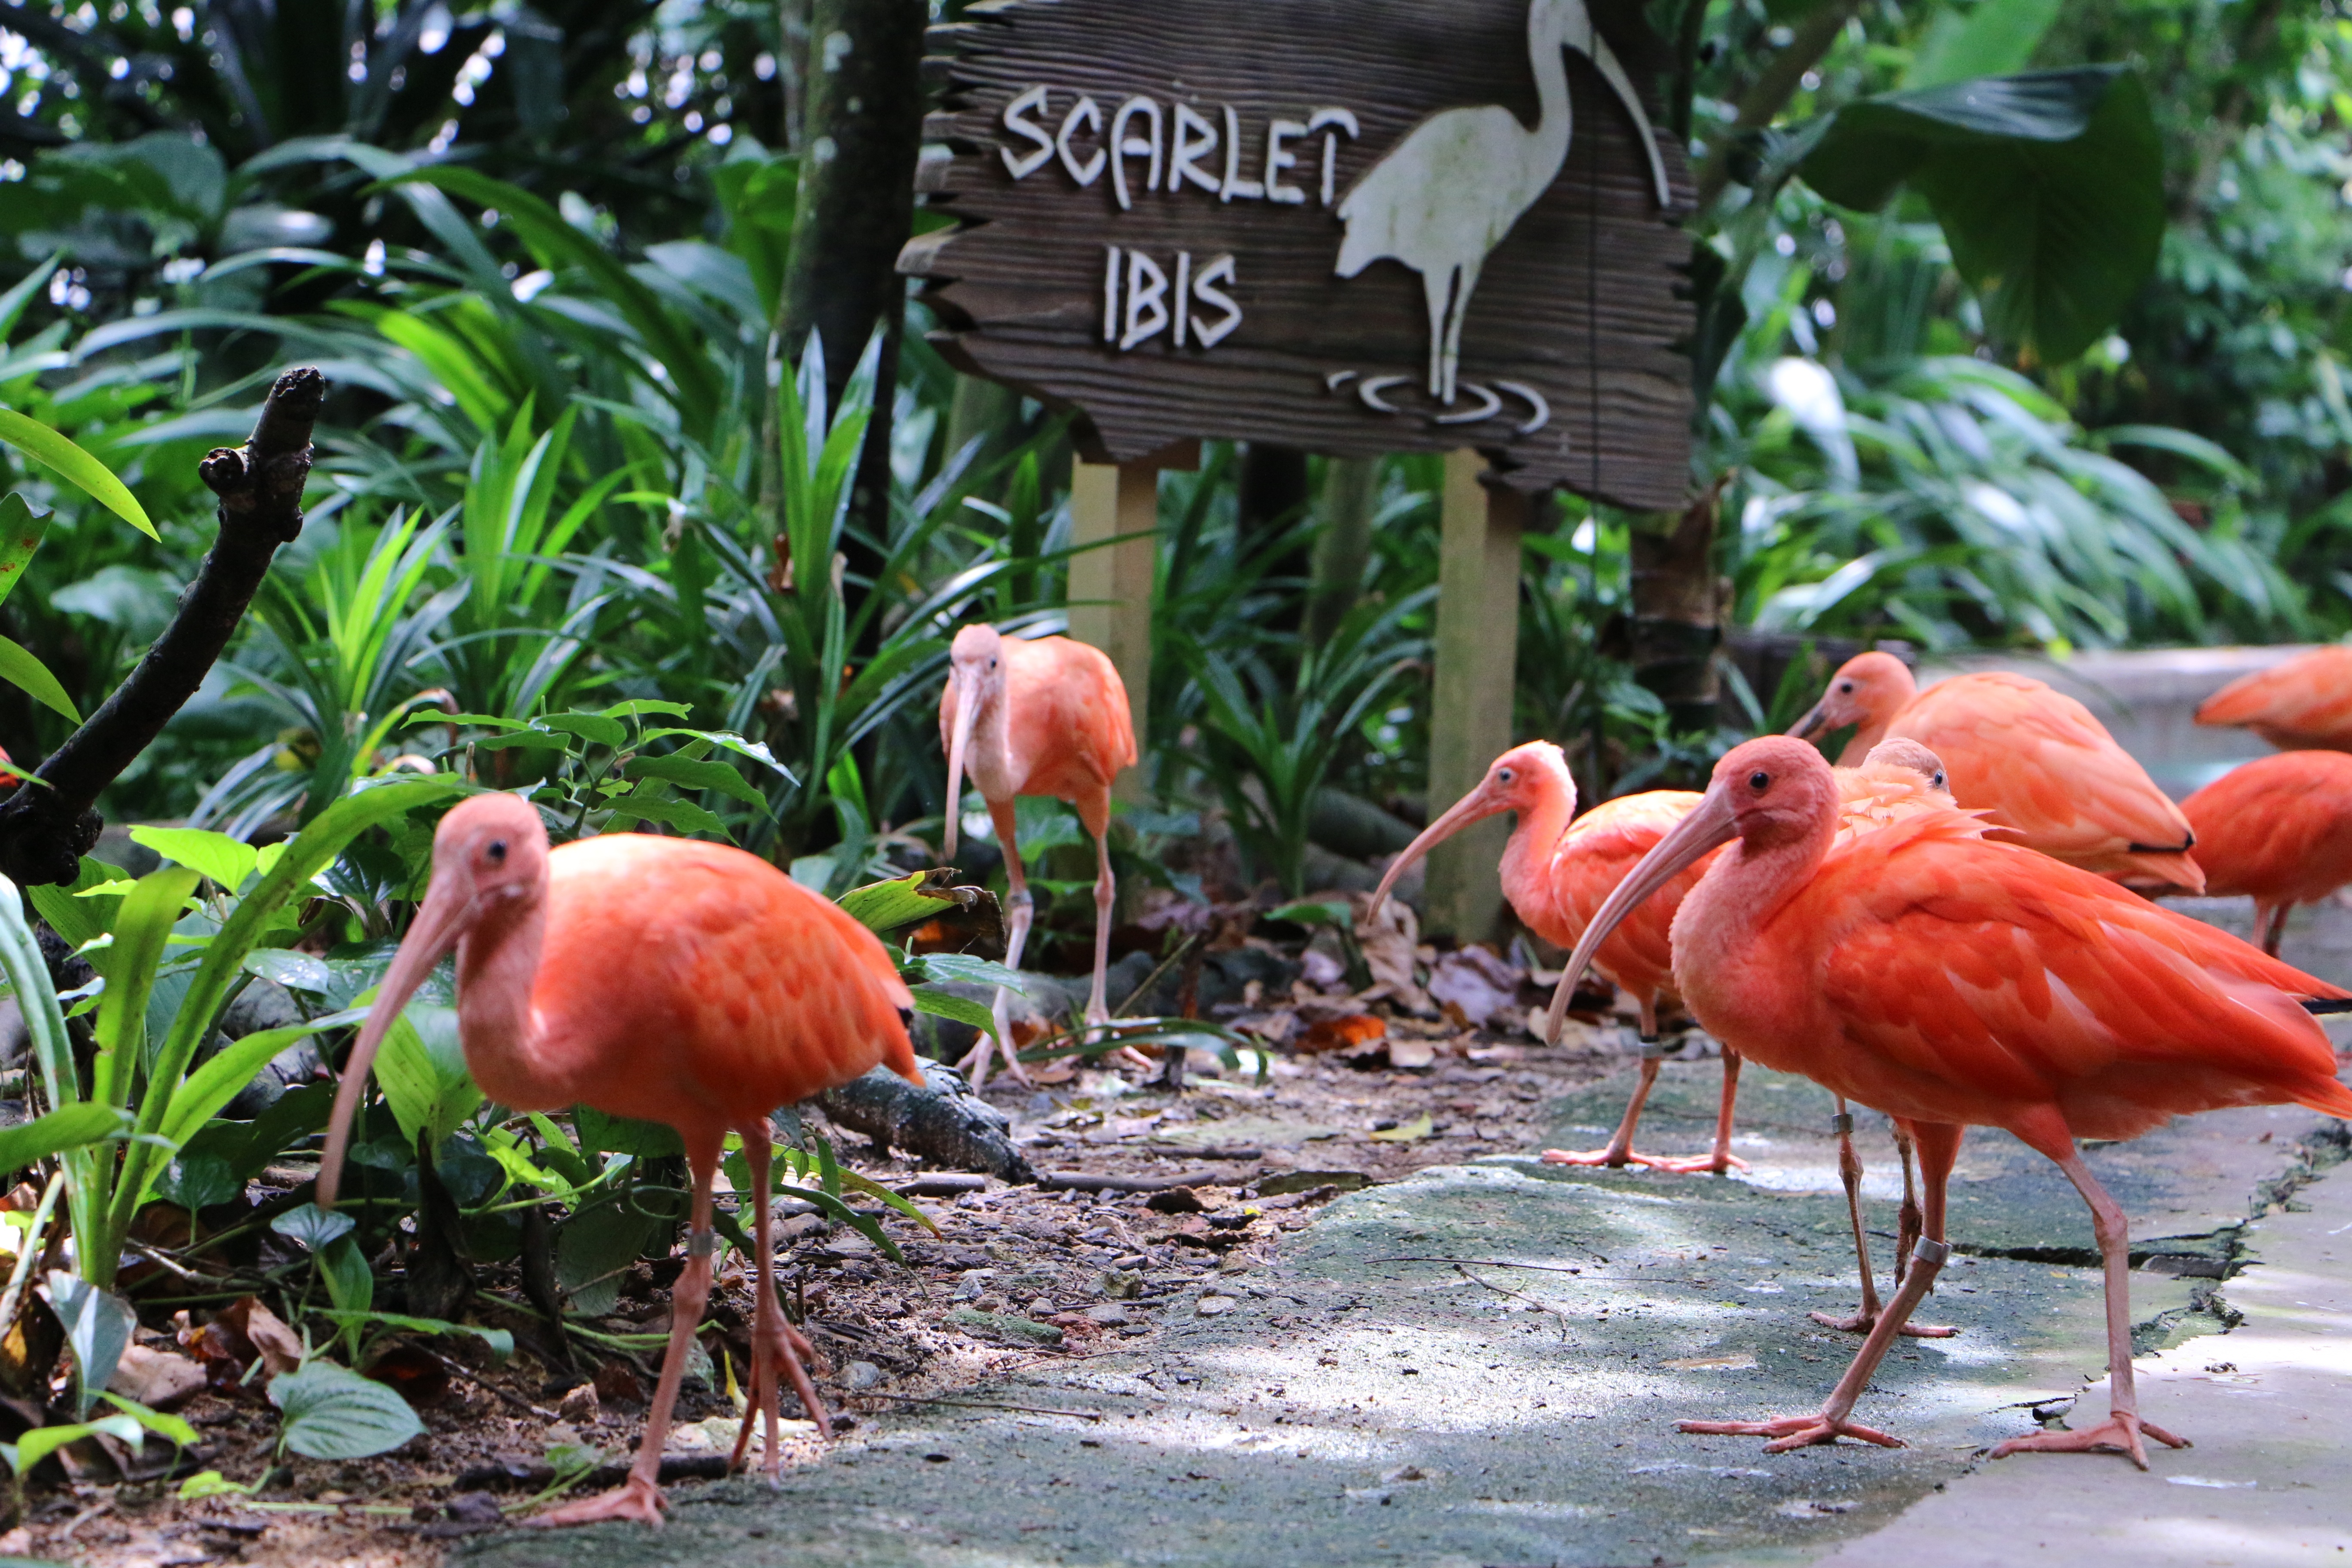
bird, wildlife, zoo, beak, tropical, fauna, flamingo, vertebrate, ibis, water bird